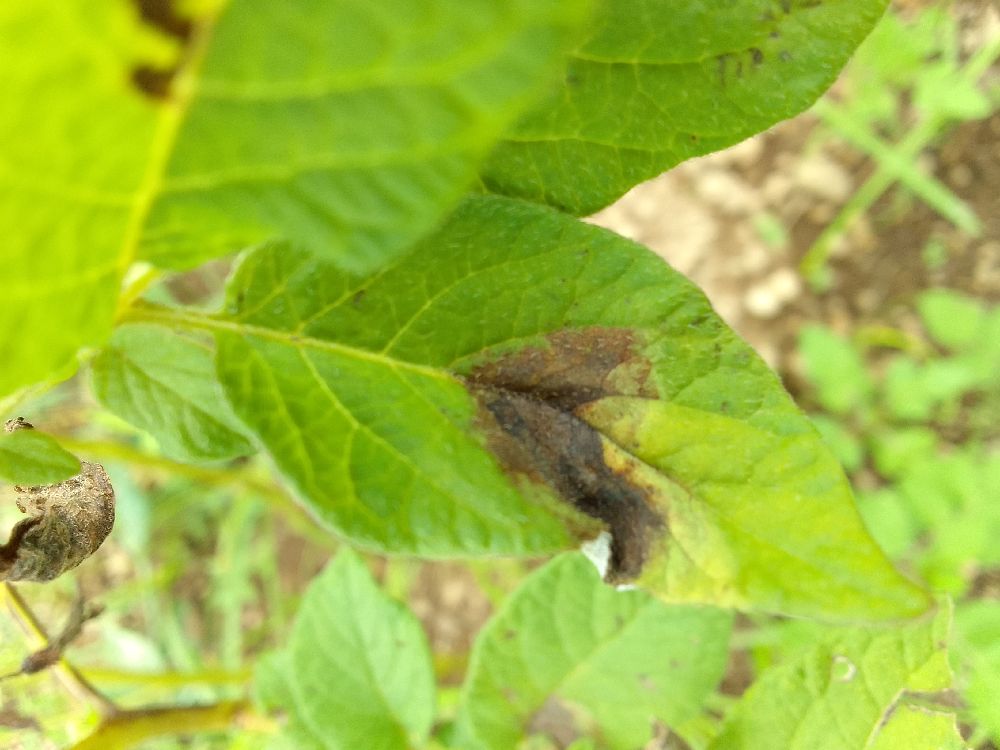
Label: Late blight